Catherine Edward

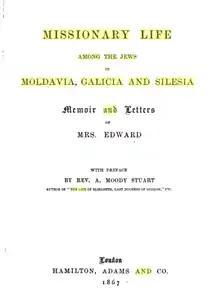
Catherine Edward's "Missionary Life Among the Jews in Moldavia, Galicia and Silesia"

She returned to live with her brother, William Grant of the Free Church in Ayr, and through him she met Daniel Edward who was a missionary to the Jews in Moldavia. Edward was a graduate of Edinburgh and Berlin. She was interested in his work and she joined him later in Germany where they were married on 25 August 1846. Together they went on to Iași ("Jassy"), the capital of Moldavia, where her new husband's mission was based. Progress was slow and there were few converts and they abandoned the work in Iași in 1848. Her memoirs reveal that she had little regard for the Jews she was trying to convert. She described them as "filthy", "cunning" and "indolent". There was a cholera outbreak and war appeared a possibility in Iași.